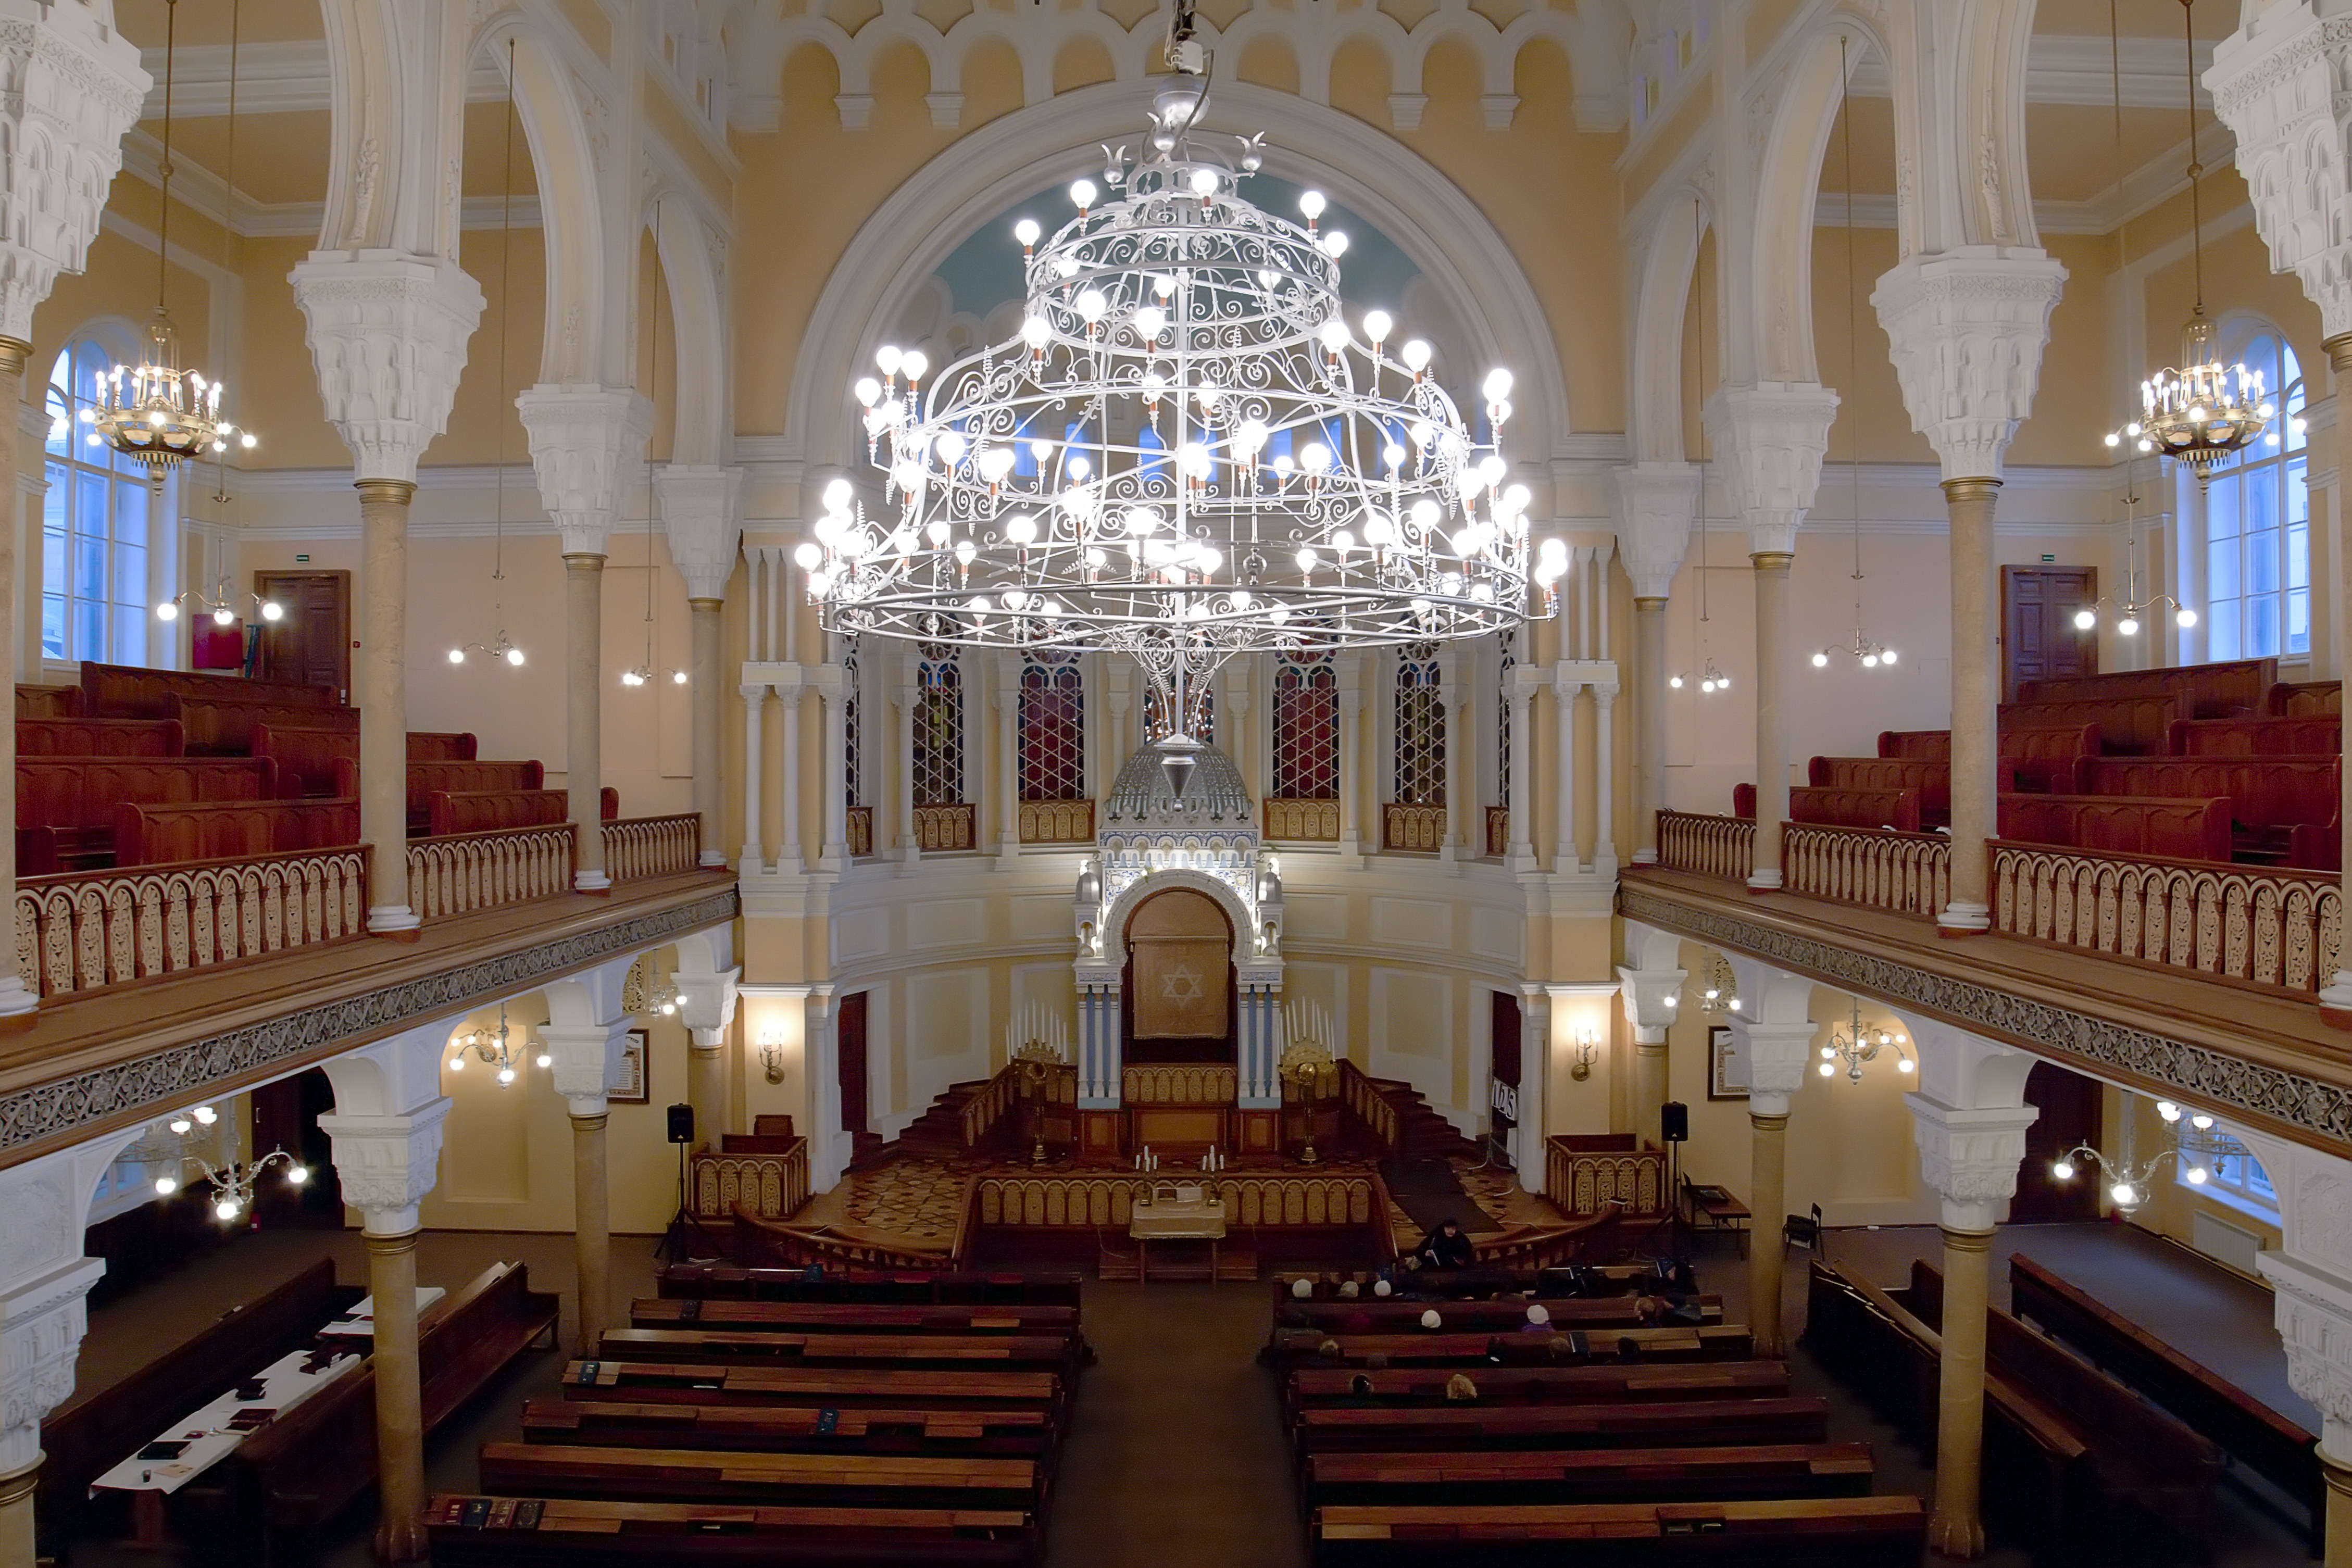
auditorium, interior, building, palace, church, cathedral, chapel, place of worship, synagogue, ballroom, chandelier, st petersburg russia, function hall